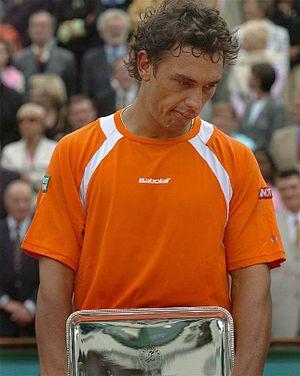
Mariano Puerta, né le 19 septembre 1978 à Buenos Aires, est un ancien joueur de tennis professionnel argentin gaucher.
Rafael Nadal Parera est un joueur de tennis espagnol né le 3 juin 1986 à Manacor, sur l'île de Majorque, en Espagne. Il commence sa carrière professionnelle en 2001 à la 1002ᵉ place. Puis, en une même année, il entre successivement dans le top 100 puis dans le top 50. Après avoir été classé au second rang mondial durant 160 semaines consécutives, il devient nᵒ 1 mondial le 18 août 2008 jusqu'au 6 juillet 2009, puis du 7 juin 2010 jusqu'au 3 juillet 2011 et encore en 2013, 2017 et de nouveau fin 2019, ou début décembre, il cumule 201 semaines à la tête du classement ATP, se plaçant ainsi à la sixième place en terme de longévité, derrière Connors et devant McEnroe. Il compte notamment dix-neuf titres du Grand Chelem et trente-cinq ATP Masters 1000. En Février 2020, sa victoire au tournoi ATP 500 d'Acapulco lui permet d'établir son compteur de titres ATP à 85.